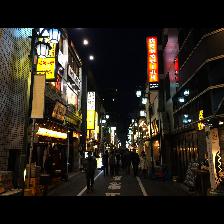
Label: Human